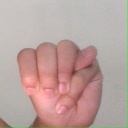
अक्षर: म